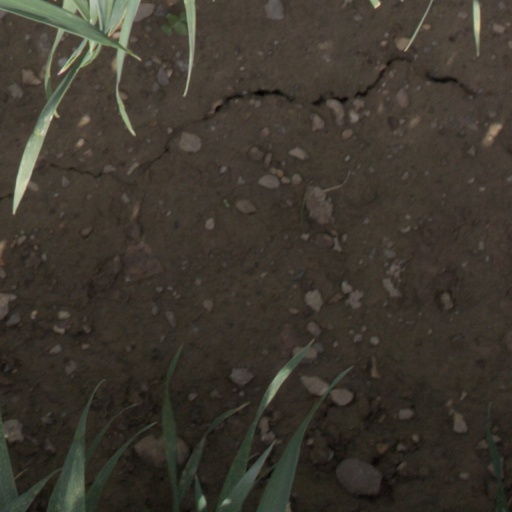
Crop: wheat